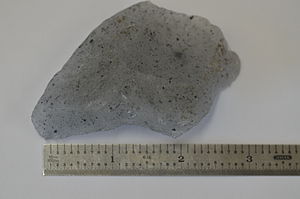
Berylliumfluorid
BilledTekst2
Berylliumfluoride er en uorganisk forbindelse med den kemiske formel BeF₂. Dette hvide faststof er det centrale forstadie til fremstilling af berylliummetal. Dets struktur minder om kvarts, men BeF₂ er stærkt opløseligt i vand.